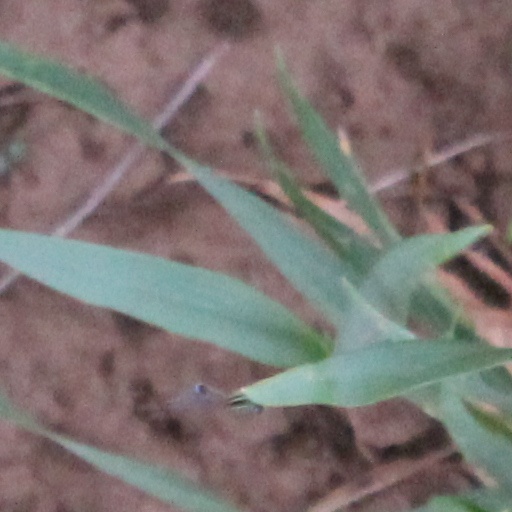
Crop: wheat